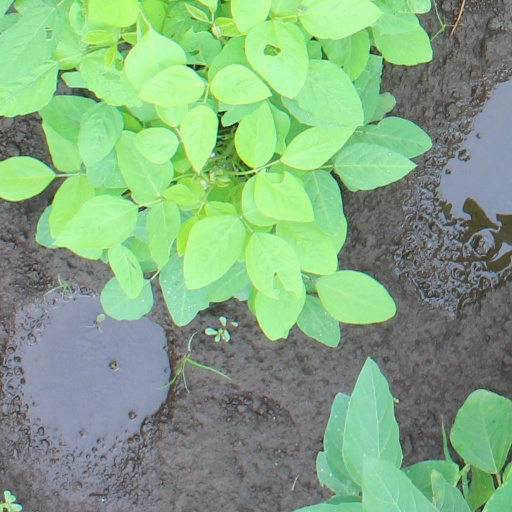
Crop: soybean